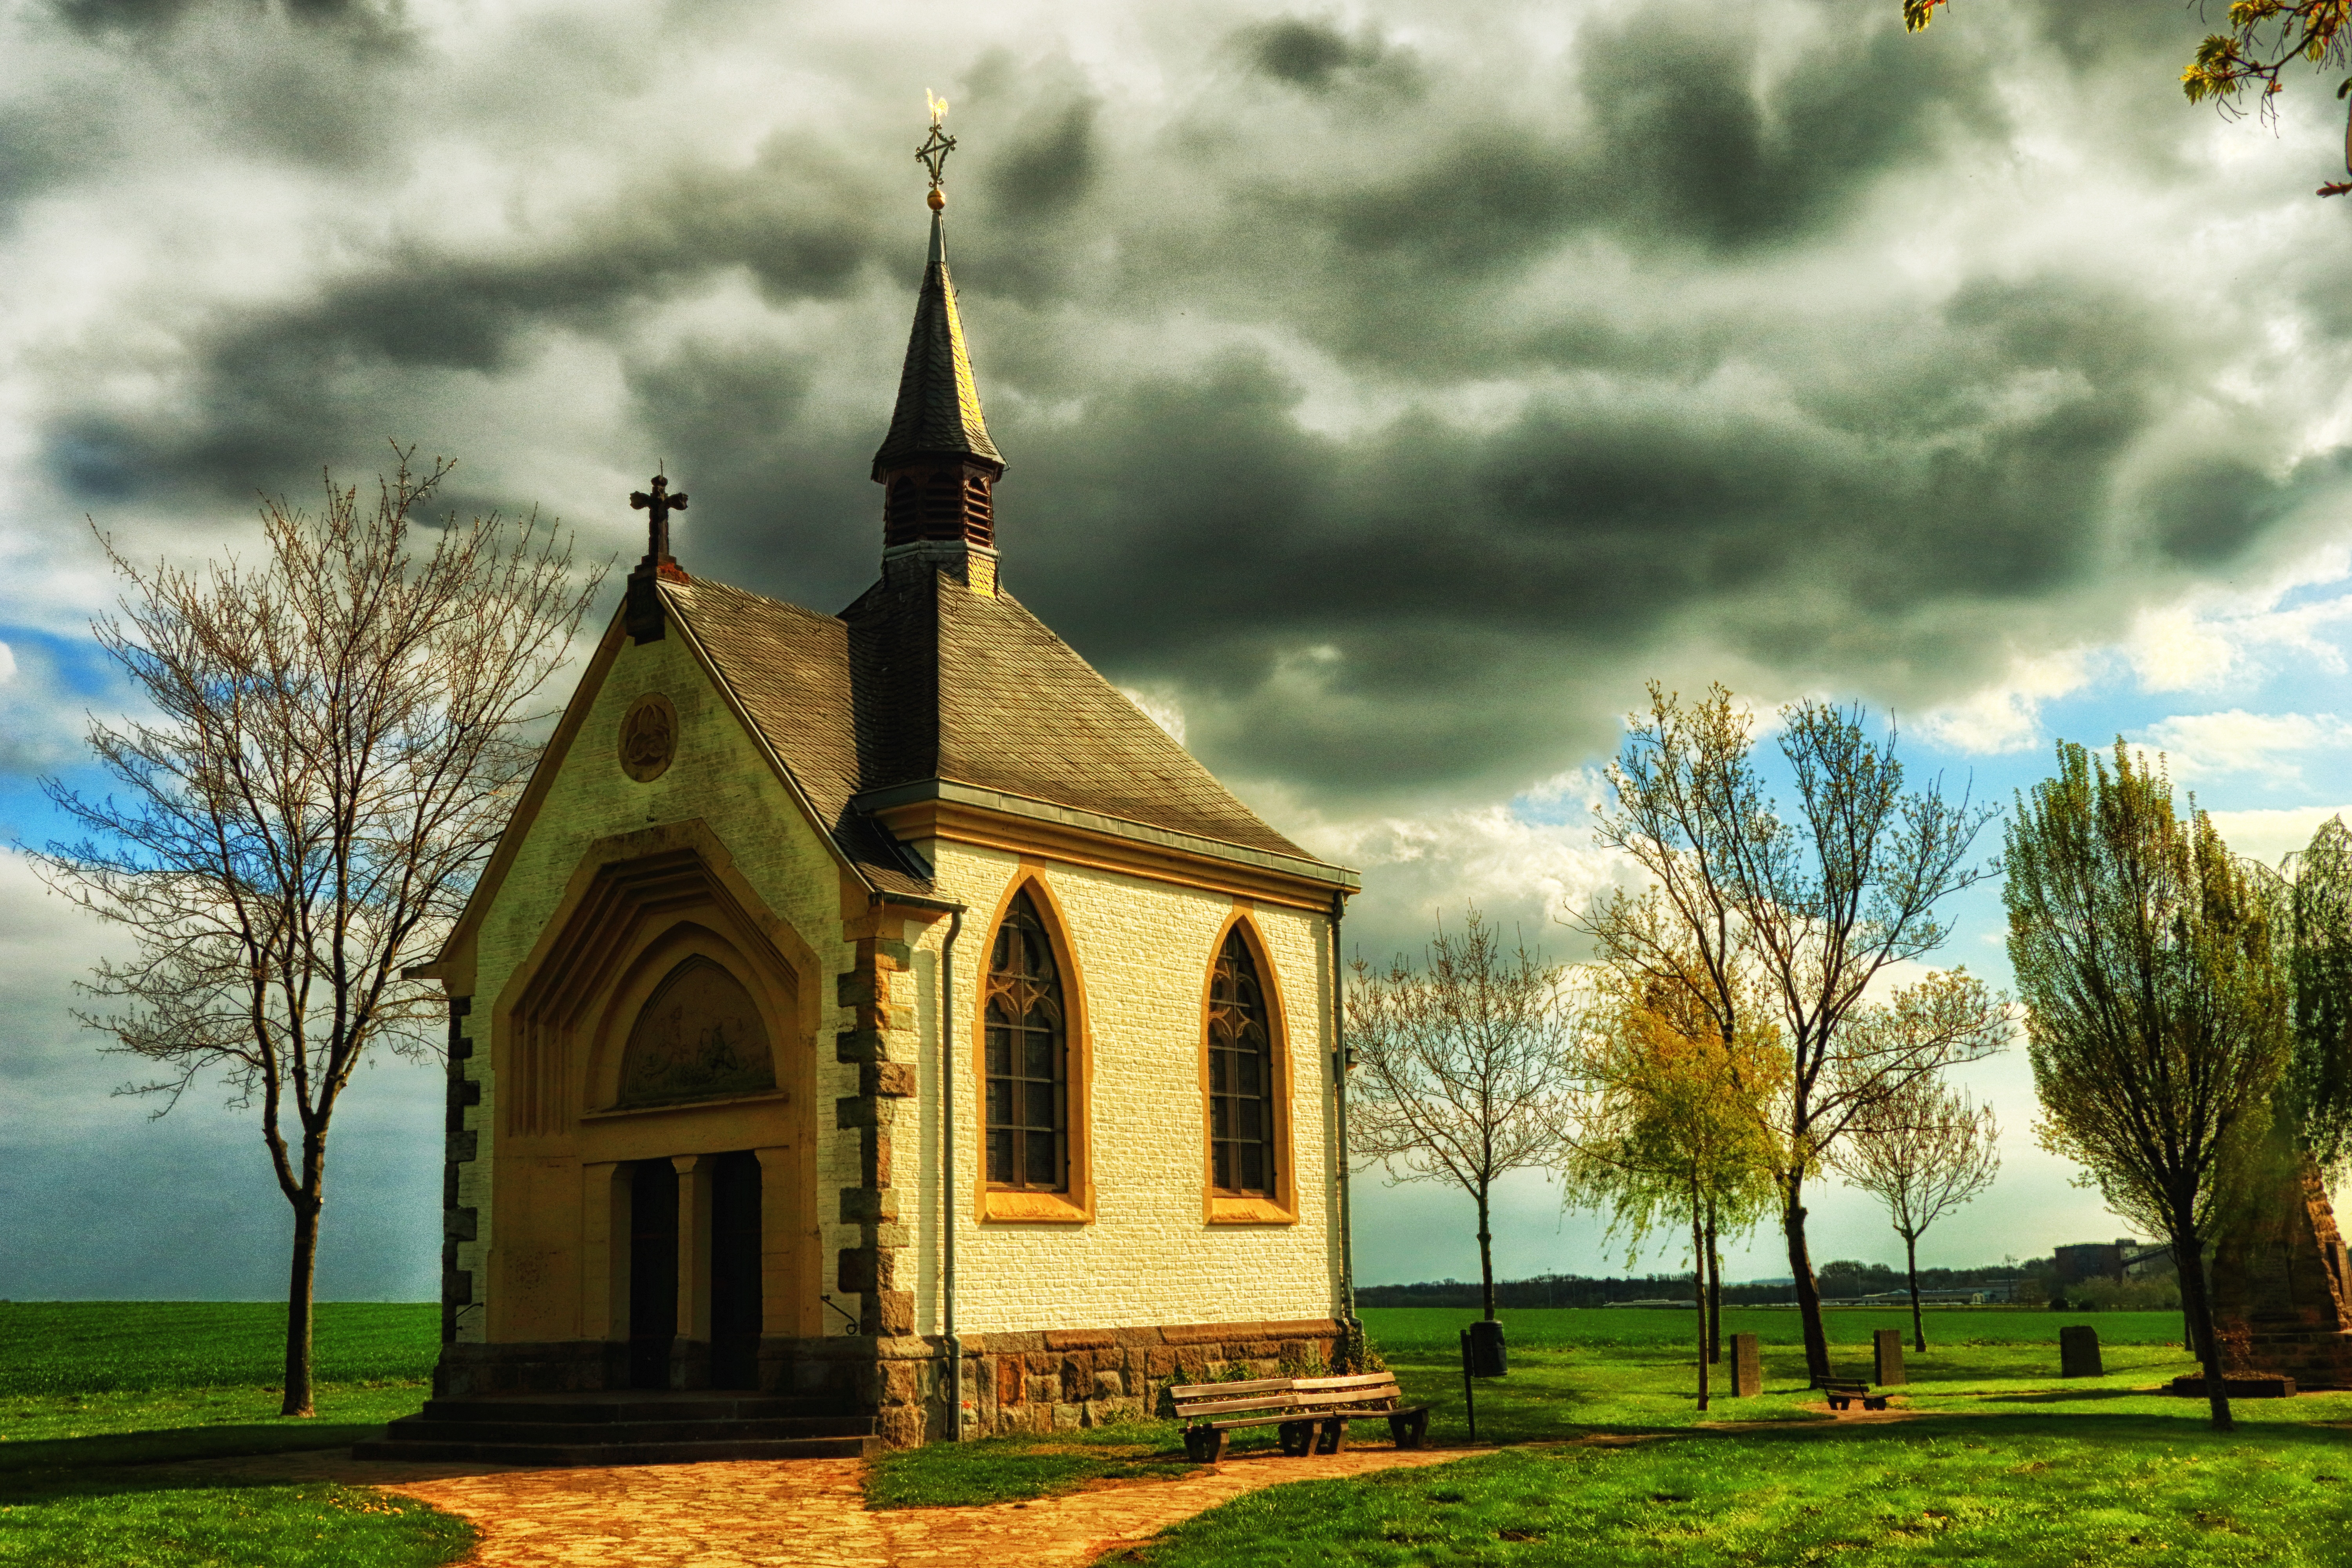
tree, house, building, church, chapel, christian, place of worship, monastery, germany, estate, eifel, rural area, small church, wayside chapel, feet nich